American Heart Association

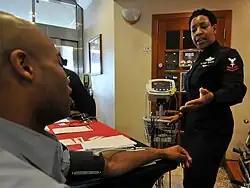
A health promotion coordinator at Fleet Activities Sasebo, from Augusta, Ga., checks a sailor's blood pressure.

In 1924, cardiologists Paul Dudley White, Hugh D. McCulloch, Joseph Sailer, Robert H. Halsey, James B. Herrick, and Lewis A. Conner, formed the Association for the Prevention and Relief of Heart Disease as a professional society for doctors. In 1949, the American Heart Association received $1.5 million (equivalent to $17–20 million today) from individual listeners of a nationwide radio contest. The fundraiser, called "The Walking Man", aired on the popular program "Truth or Consequences", which was sponsored by Duz dishwashing liquid (a product of Procter & Gamble). More than two million letters were submitted by listeners, each averaging a donation of 70 cents. The outpouring of support marked a major turning point for the Association, enabling it to fund scientific research and launch national public health initiatives. Since 1949, it has funded over $5 billion in cardiovascular, cerebrovascular, and brain health research. The organization, now known as the American Heart Association, consists of over 33 million volunteers who are dedicated to improving heart health and reducing deaths from cardiovascular diseases.